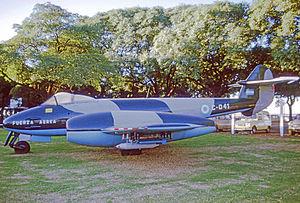
Le coup d’État de septembre 1955 en Argentine est un soulèvement militaire qui débuta le 16 septembre 1955 et aboutit, au terme de cinq jours de combats, au renversement du gouvernement constitutionnel du président Juan Perón.